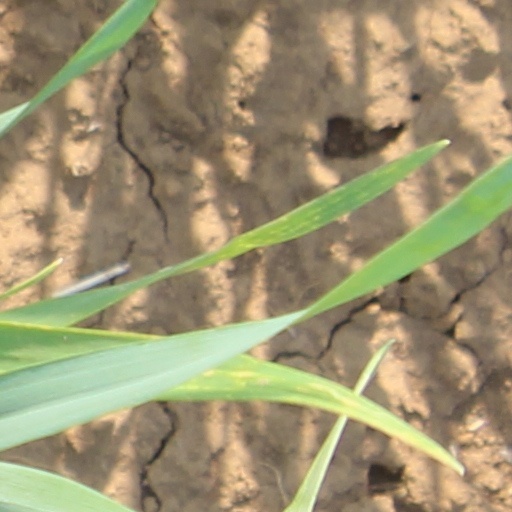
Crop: wheat